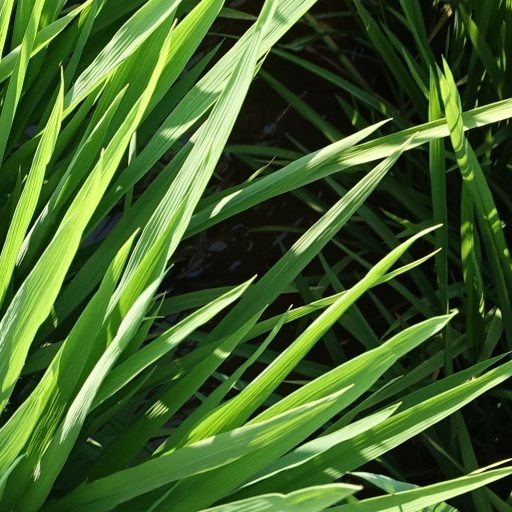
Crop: rice